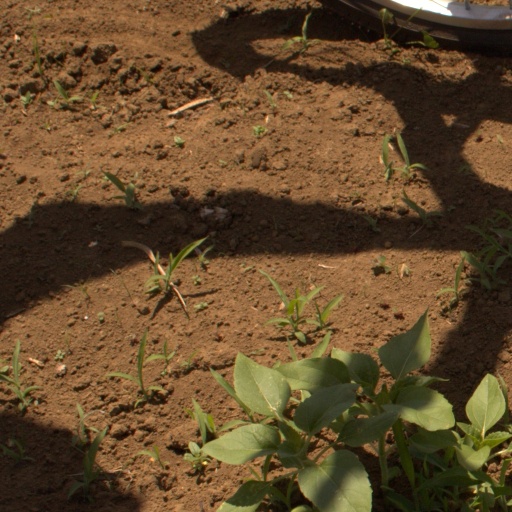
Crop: Jerusalem artichoke